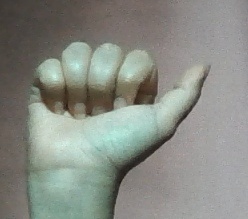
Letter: dhad